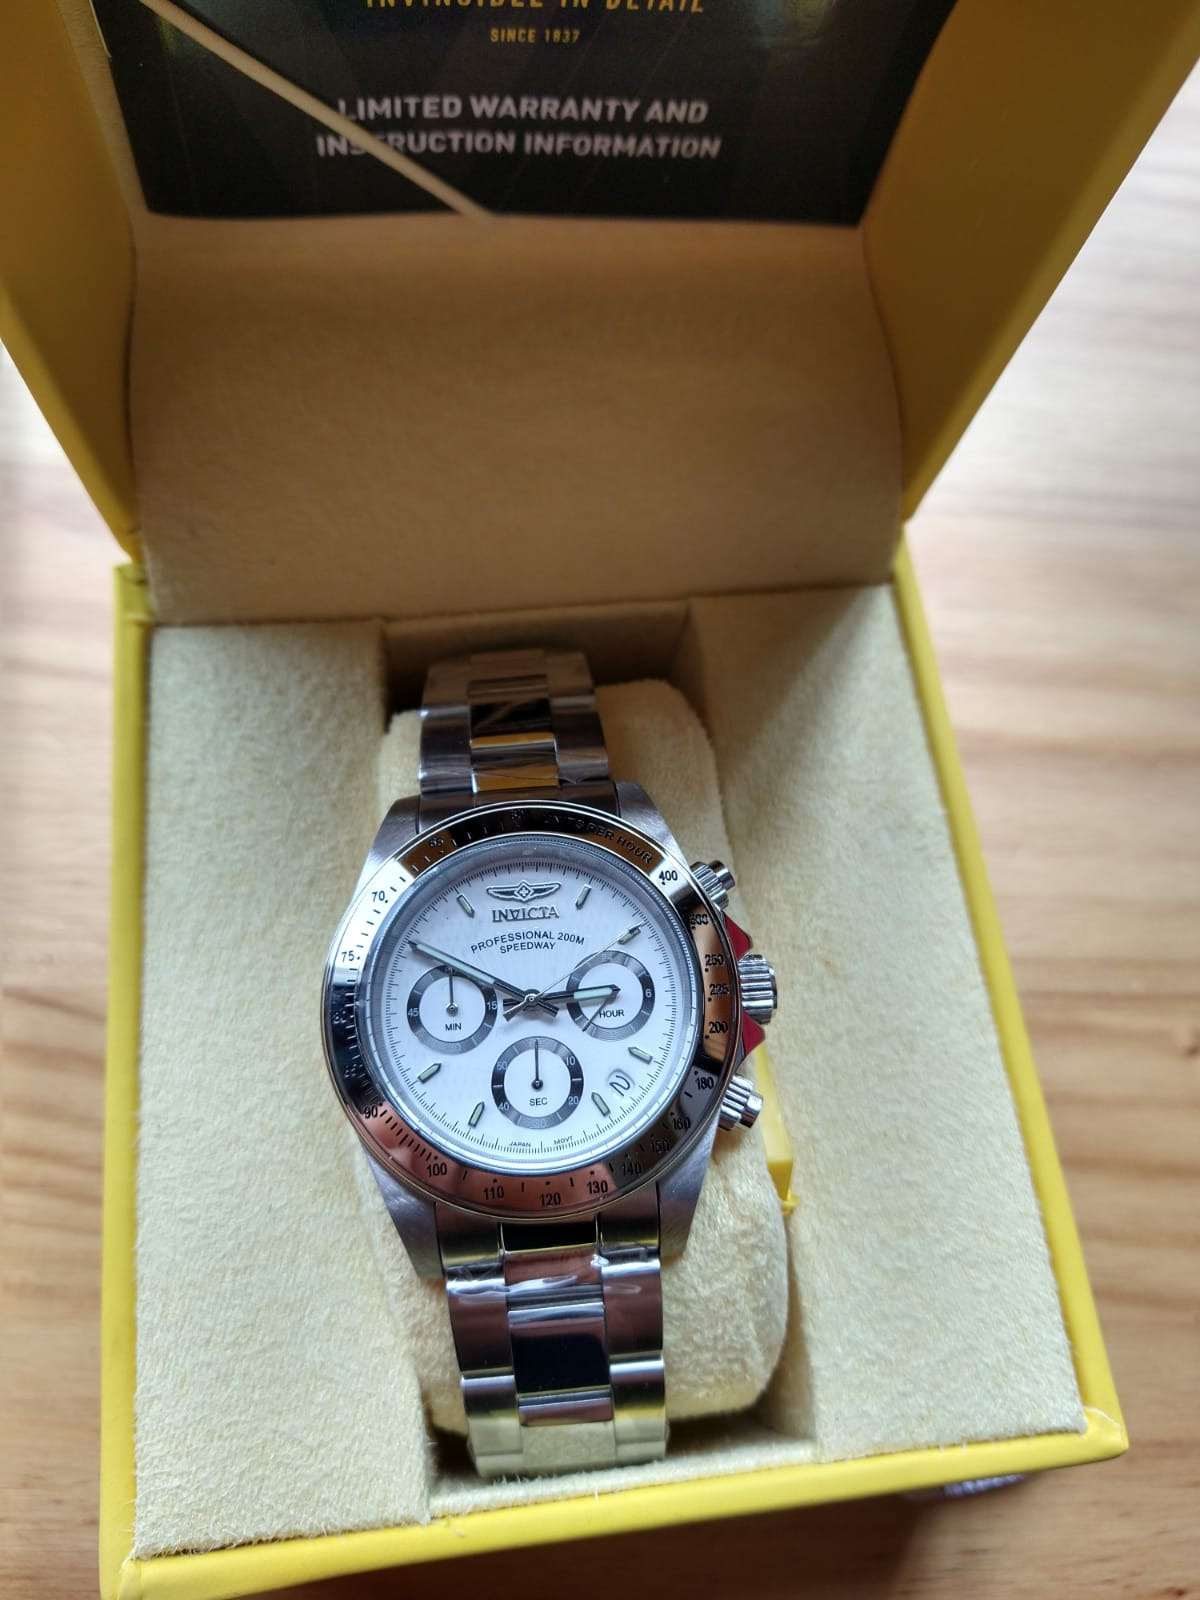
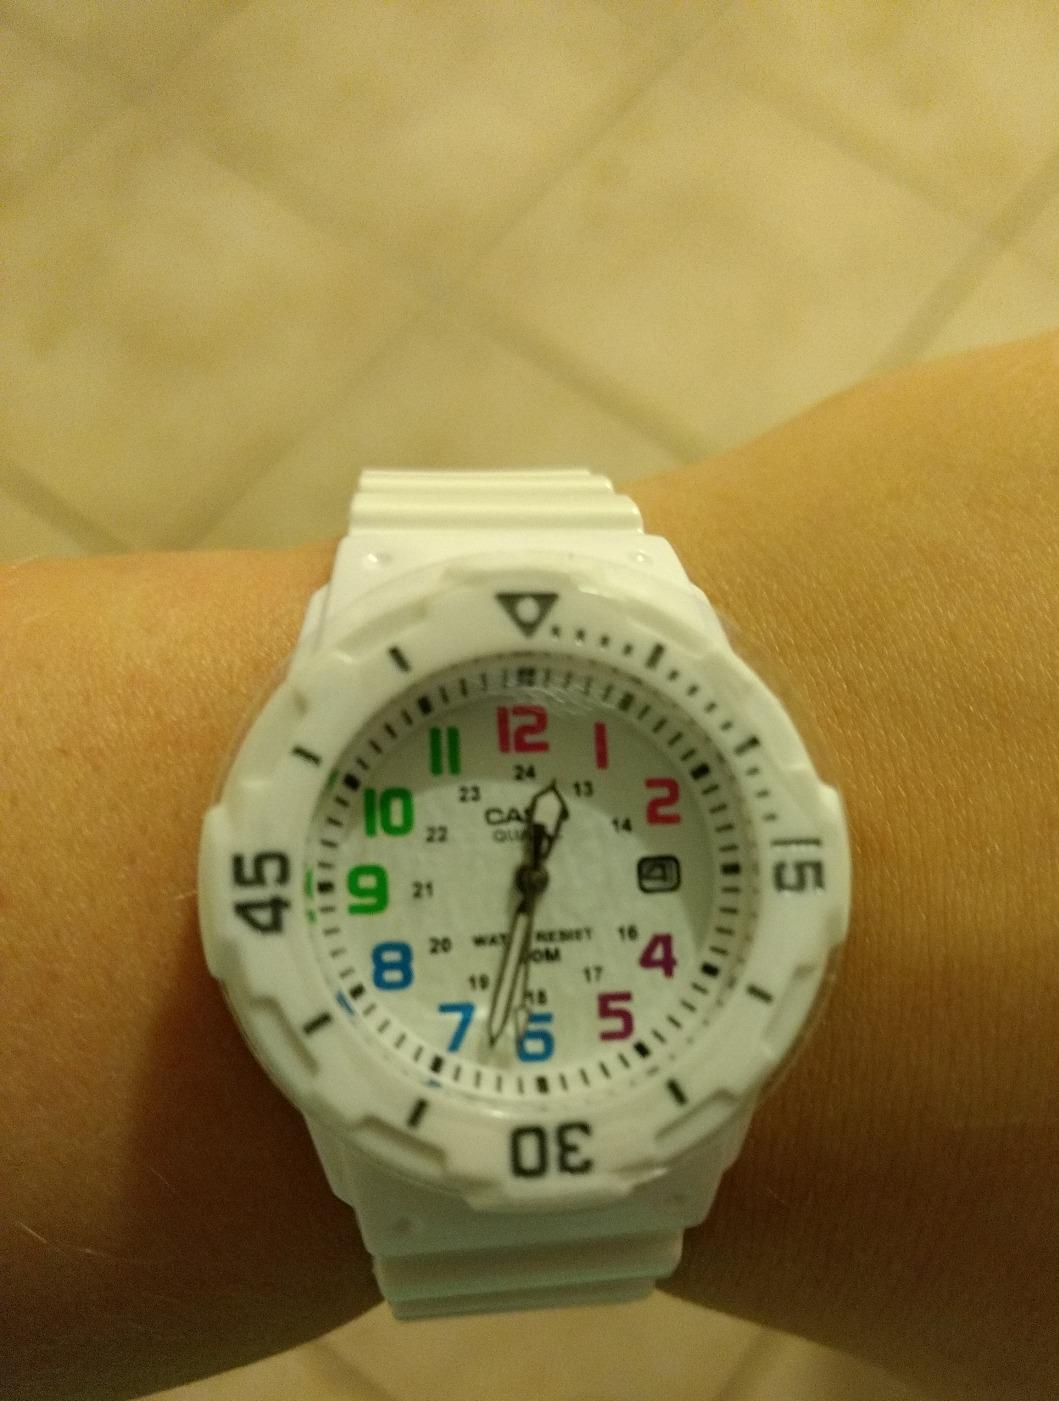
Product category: accessories_watch
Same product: no